Pranciškus Būčys

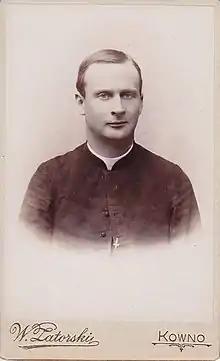
Būčys as a student

Būčys received his first education at home before entering a primary school in in 1880. He studied at the Marijampolė Gymnasium in 1883–1889 and at the Sejny Priest Seminary in 1890–1895. He was an average student and had to repeat the fifth year at the gymnasium and failed entrance exams to the seminary in 1889. Already as a cleric, Būčys began contributing to the banned Lithuanian press. Together with Antanas Milukas and others, he organized a handwritten Lithuanian-language weekly newsletter, initially known as "Knapt". It grew from 8 pages to 24 pages and changed titles to "Visko po biskį" (A Little About Everything) and "Viltis" (Hope). Būčys and wanted to organize a larger secret cleric society that would include members not only from Sejny but also from Kaunas and Vilnius Priest Seminaries. They held discussions with clerics in Kaunas and Vilnius, including about replacing "Žemaičių ir Lietuvos apžvalga" with another publication, but the plans did not come to fruition. Starting in 1891, Būčys also contributed articles to "Ūkininkas", "Vienybė lietuvninkų", "Žemaičių ir Lietuvos apžvalga", "Varpas". In "Varpas", he argued with editor Vincas Kudirka about "Caritatis", an encyclical of Pope Leo XIII in which the pope urged Polish bishops to obey Russian authorities. Kudirka attacked the encyclical citing the example of the Kražiai massacre in 1893 while Bučys defended it. He helped publish a Lithuanian translation of a collection of sermons by (published in 1894) and edited a translation of "The Month of Mary" by (published in 1900).